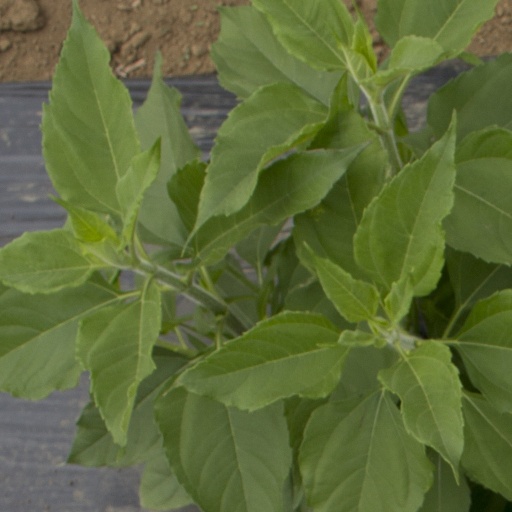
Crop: Jerusalem artichoke